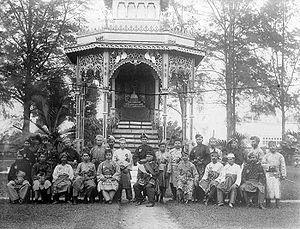
Le sultanat de Deli était un État princier d'Indonésie situé sur la côte nord-est de l'île de Sumatra. Sa capitale était Medan. Son territoire couvrait une superficie de 1 820 km². Aujourd'hui, il constitue le kabupaten de Deli Serdang de la province de Sumatra du Nord, après le détachement de ce dernier du territoire de l'ancien sultanat de Serdang pour former le nouveau kabupaten de Serdang Bedagai.